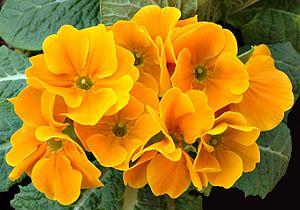
Fleurs de primevère de l'espèce Primula hortensis. Tiếng Việt: Hình ảnh này chỉ ra hoa của một loài anh thảo, có lẽ là loài Primula hortensis. Camera data Camera Nikon D70 Lens Nikon AF 50mm/1.8D Focal length 50 mm Aperture f/13 Exposure time 1/15 s Sensivity ISO 200